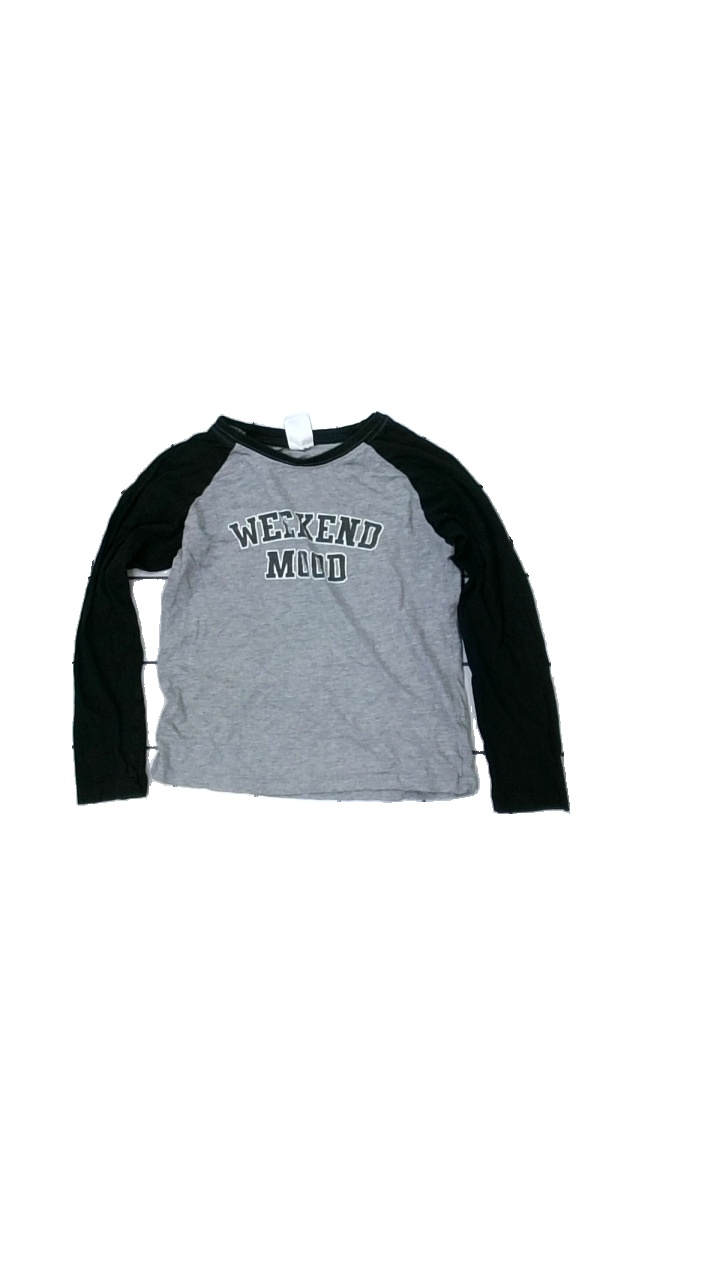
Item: Top (Children)
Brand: Kappahl
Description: grå långärmad tröja med text fram, flera små hål
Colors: Black, White, Grey
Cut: Regular
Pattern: Other
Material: ?
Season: All
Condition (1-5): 3
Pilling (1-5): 5
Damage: hål
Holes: Major
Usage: Export
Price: <50